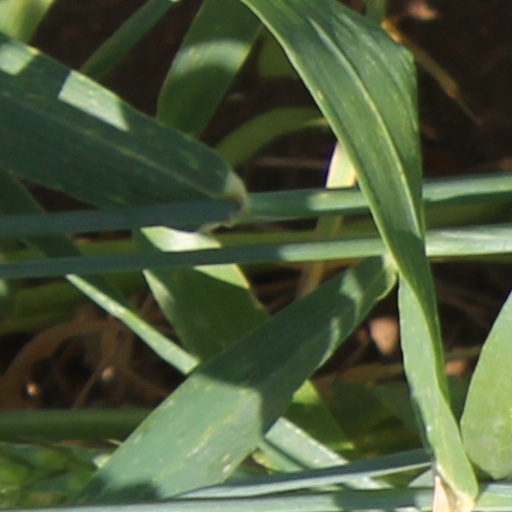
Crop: wheat